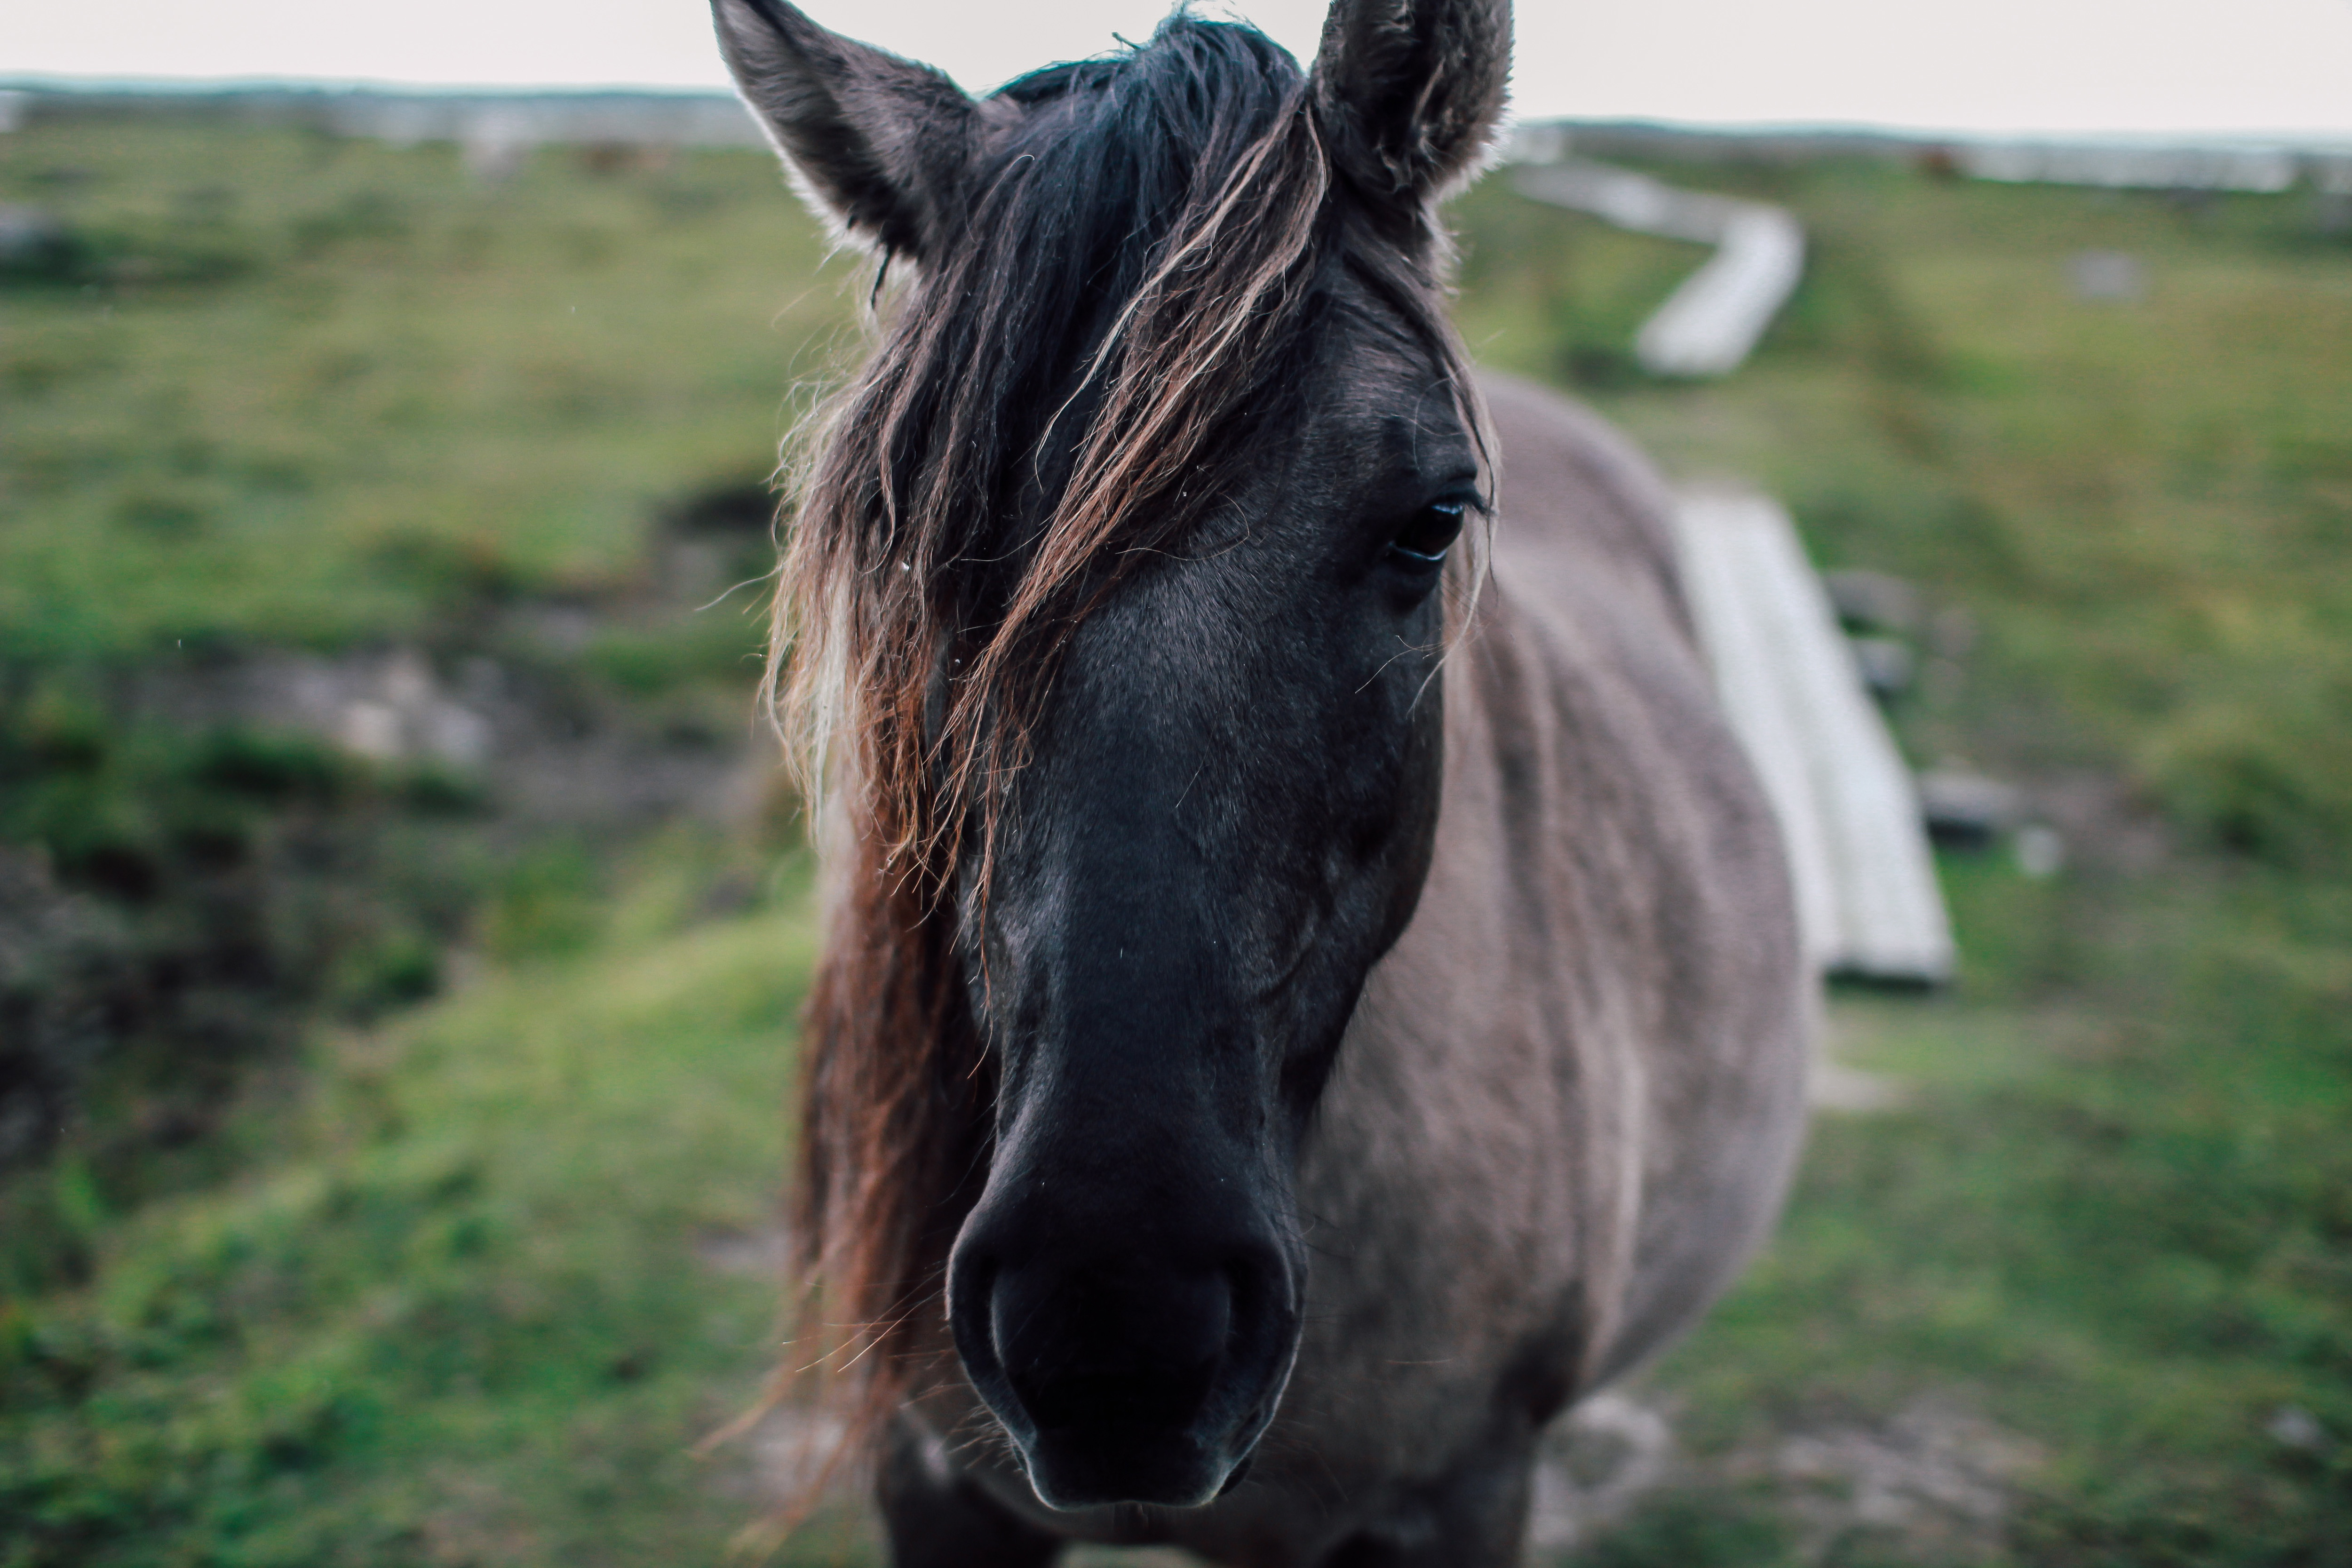
horse, mammal, vertebrate, hair, mane, mustang horse, pasture, snout, nose, pony, mare, grass, stallion, terrestrial animal, livestock, wildlife, meadow, plant, grassland